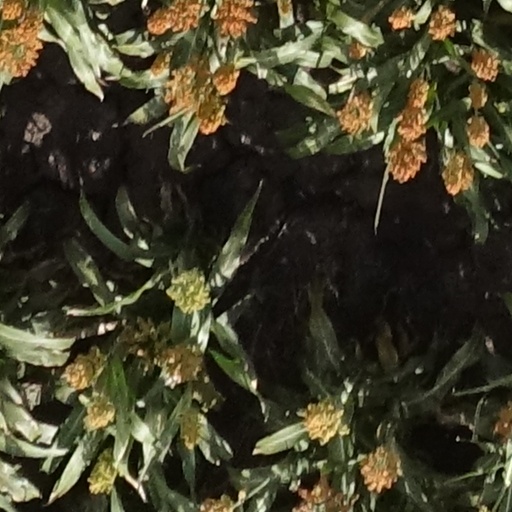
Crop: sorghum